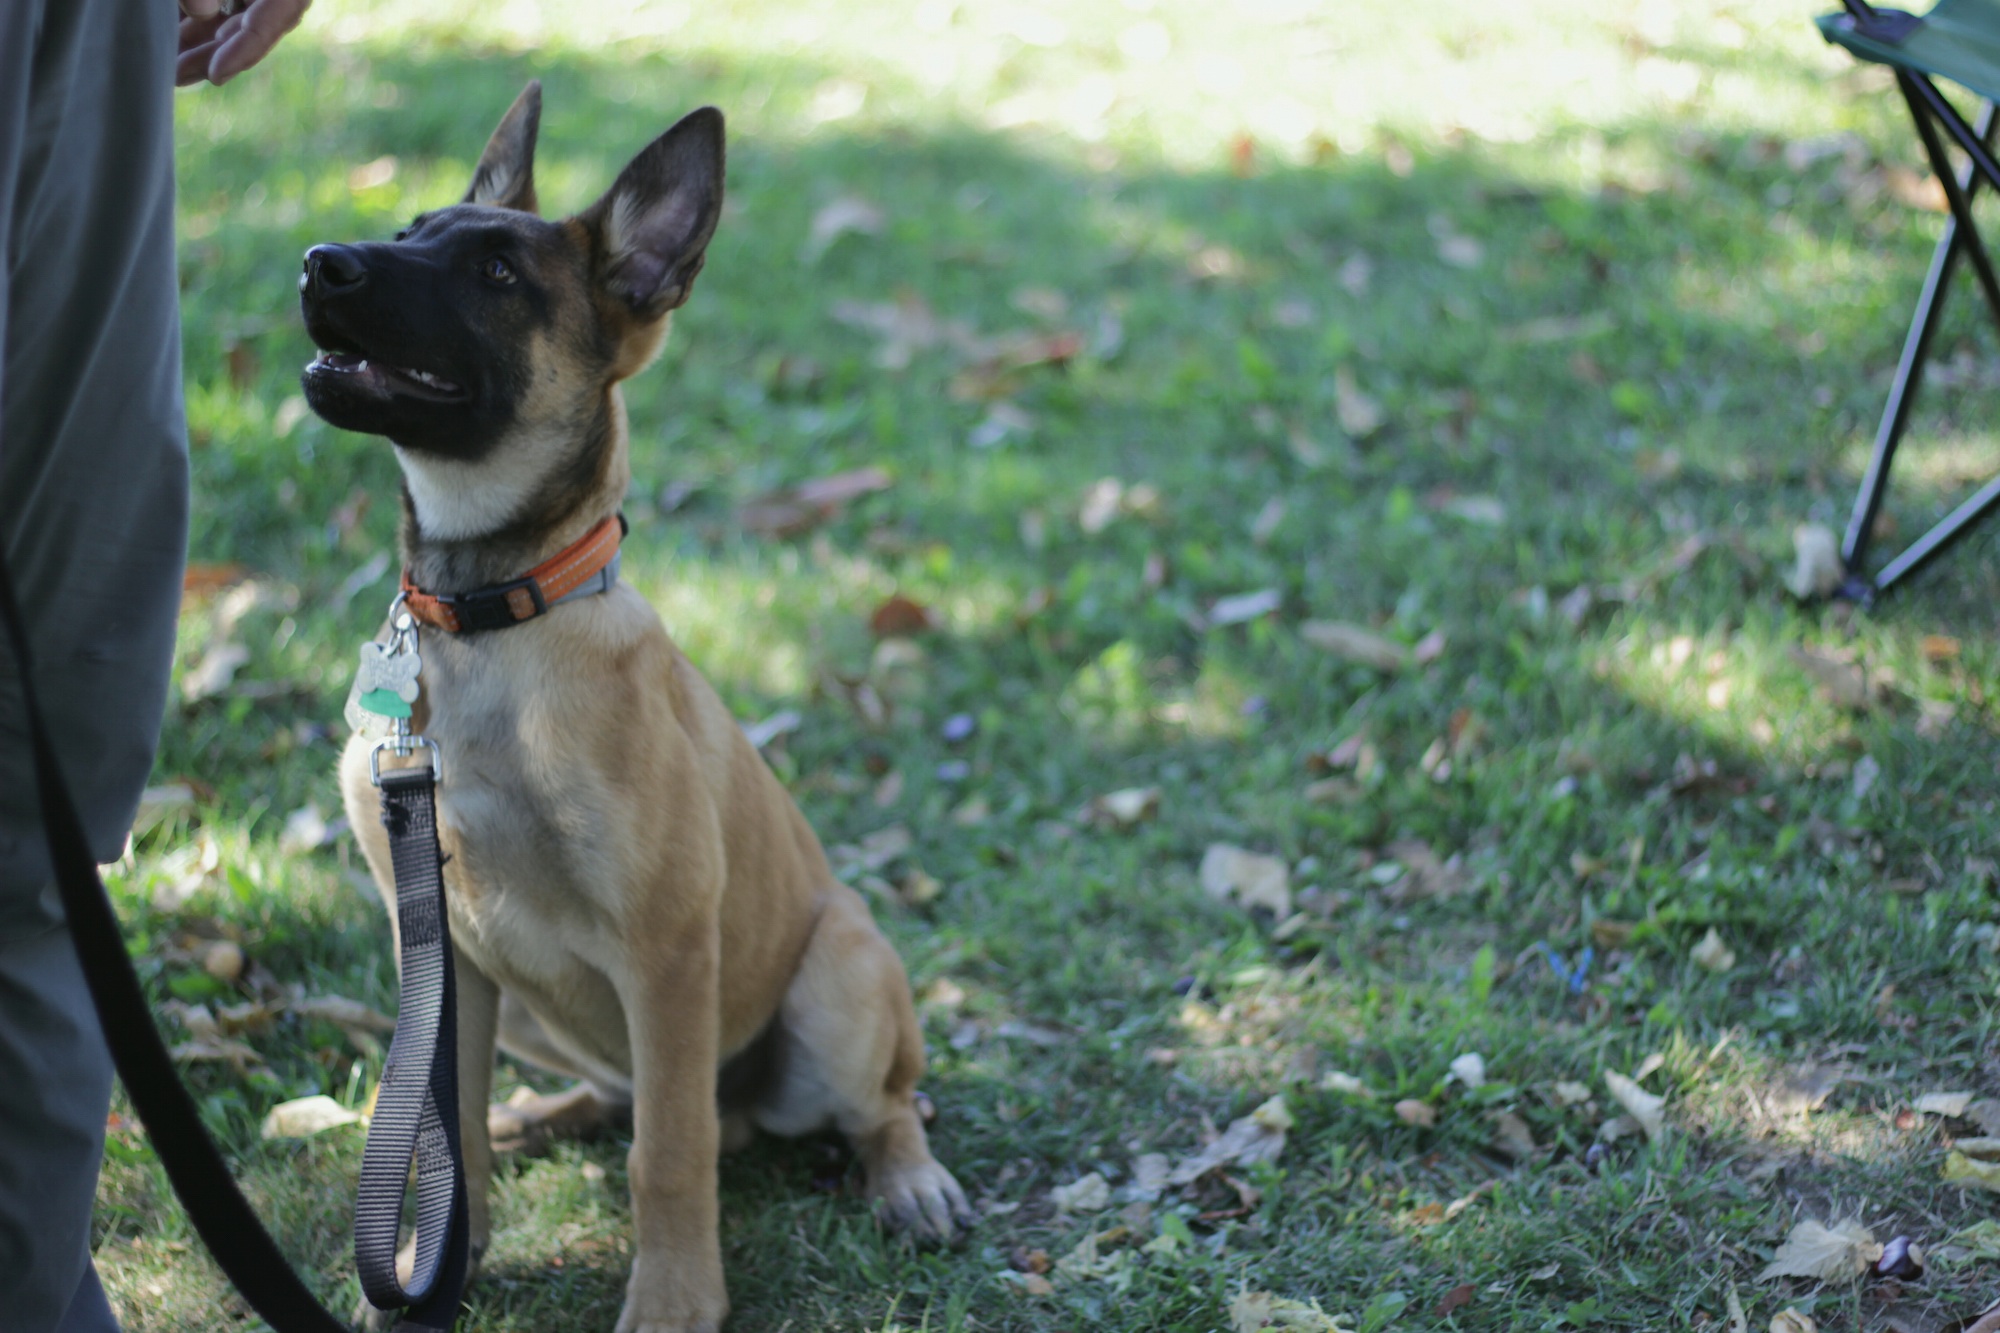
dog, mammal, vertebrate, dog breed, belgian shepherd malinois, dog like mammal